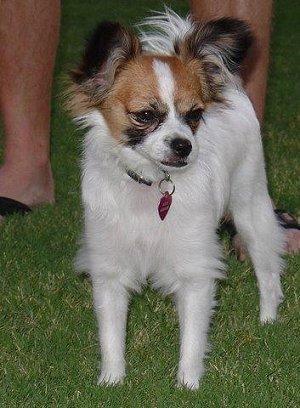
papillon